USS Baron DeKalb

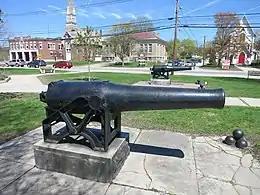
32-pounder (6.5-inch) Dahlgren naval guns

Like many of the Mississippi theater ironclads, "Baron Dekalb" had its armament changed multiple times over life of the vessel. To expedite the entrance of "Baron DeKalb" into service, she and the other City-class ships were fitted with whatever weapons were available; then had their weapons upgraded as new pieces became available. Though the Dahlgren smoothbore cannons were fairly modern most of the other original armaments were antiquated; such as the 32-pounders, or modified; such as the 42-pounder "rifles" which were in fact, old smoothbores that had been gouged out to give them rifling. These 42-pounder weapons were of particular concern to military commanders because they were structurally weaker and more prone to exploding than purpose-built rifled cannons. Additionally, the close confines of riverine combat greatly increased the threat of boarding parties. The 12-pounder howitzer was equipped to address that concern and was not used in regular combat.